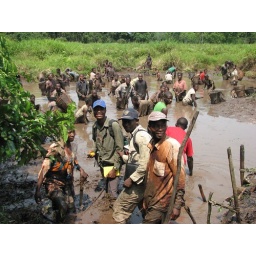
A village hunting fish by building a barrier in the Tshuapa Lomami forest